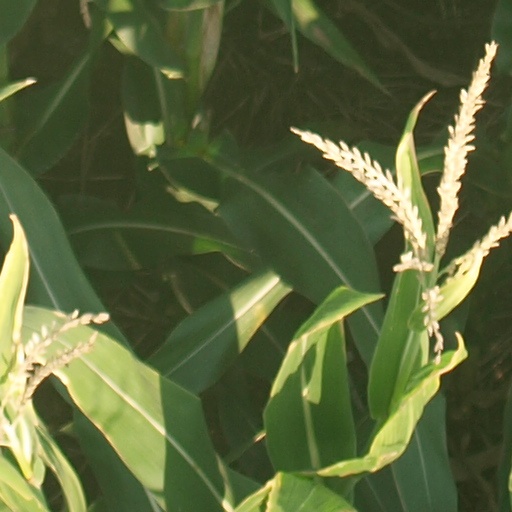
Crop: maize; corn